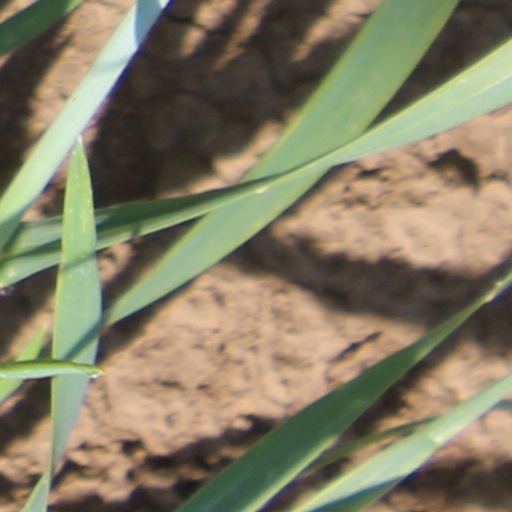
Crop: wheat